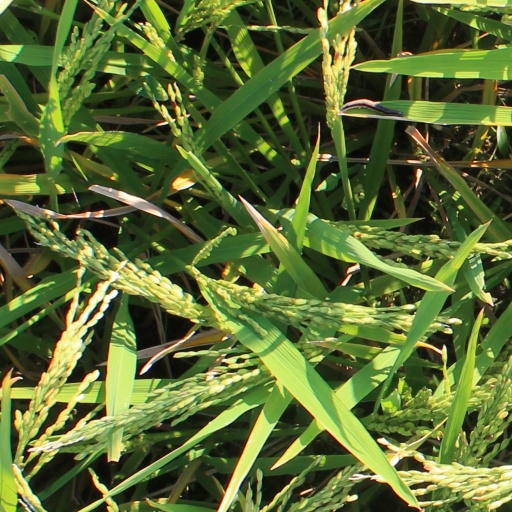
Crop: rice